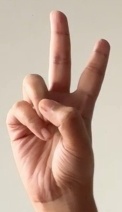
ASL sign: V